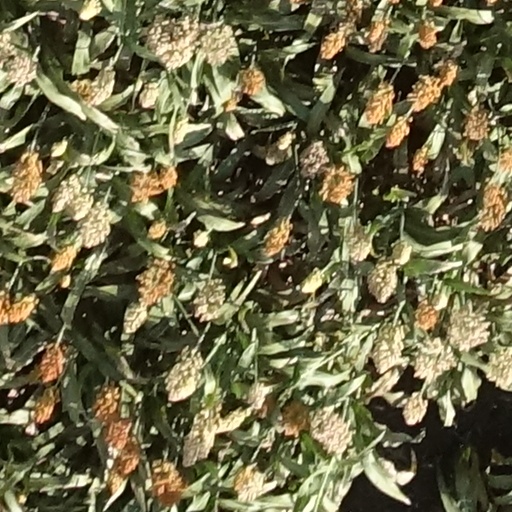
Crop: sorghum